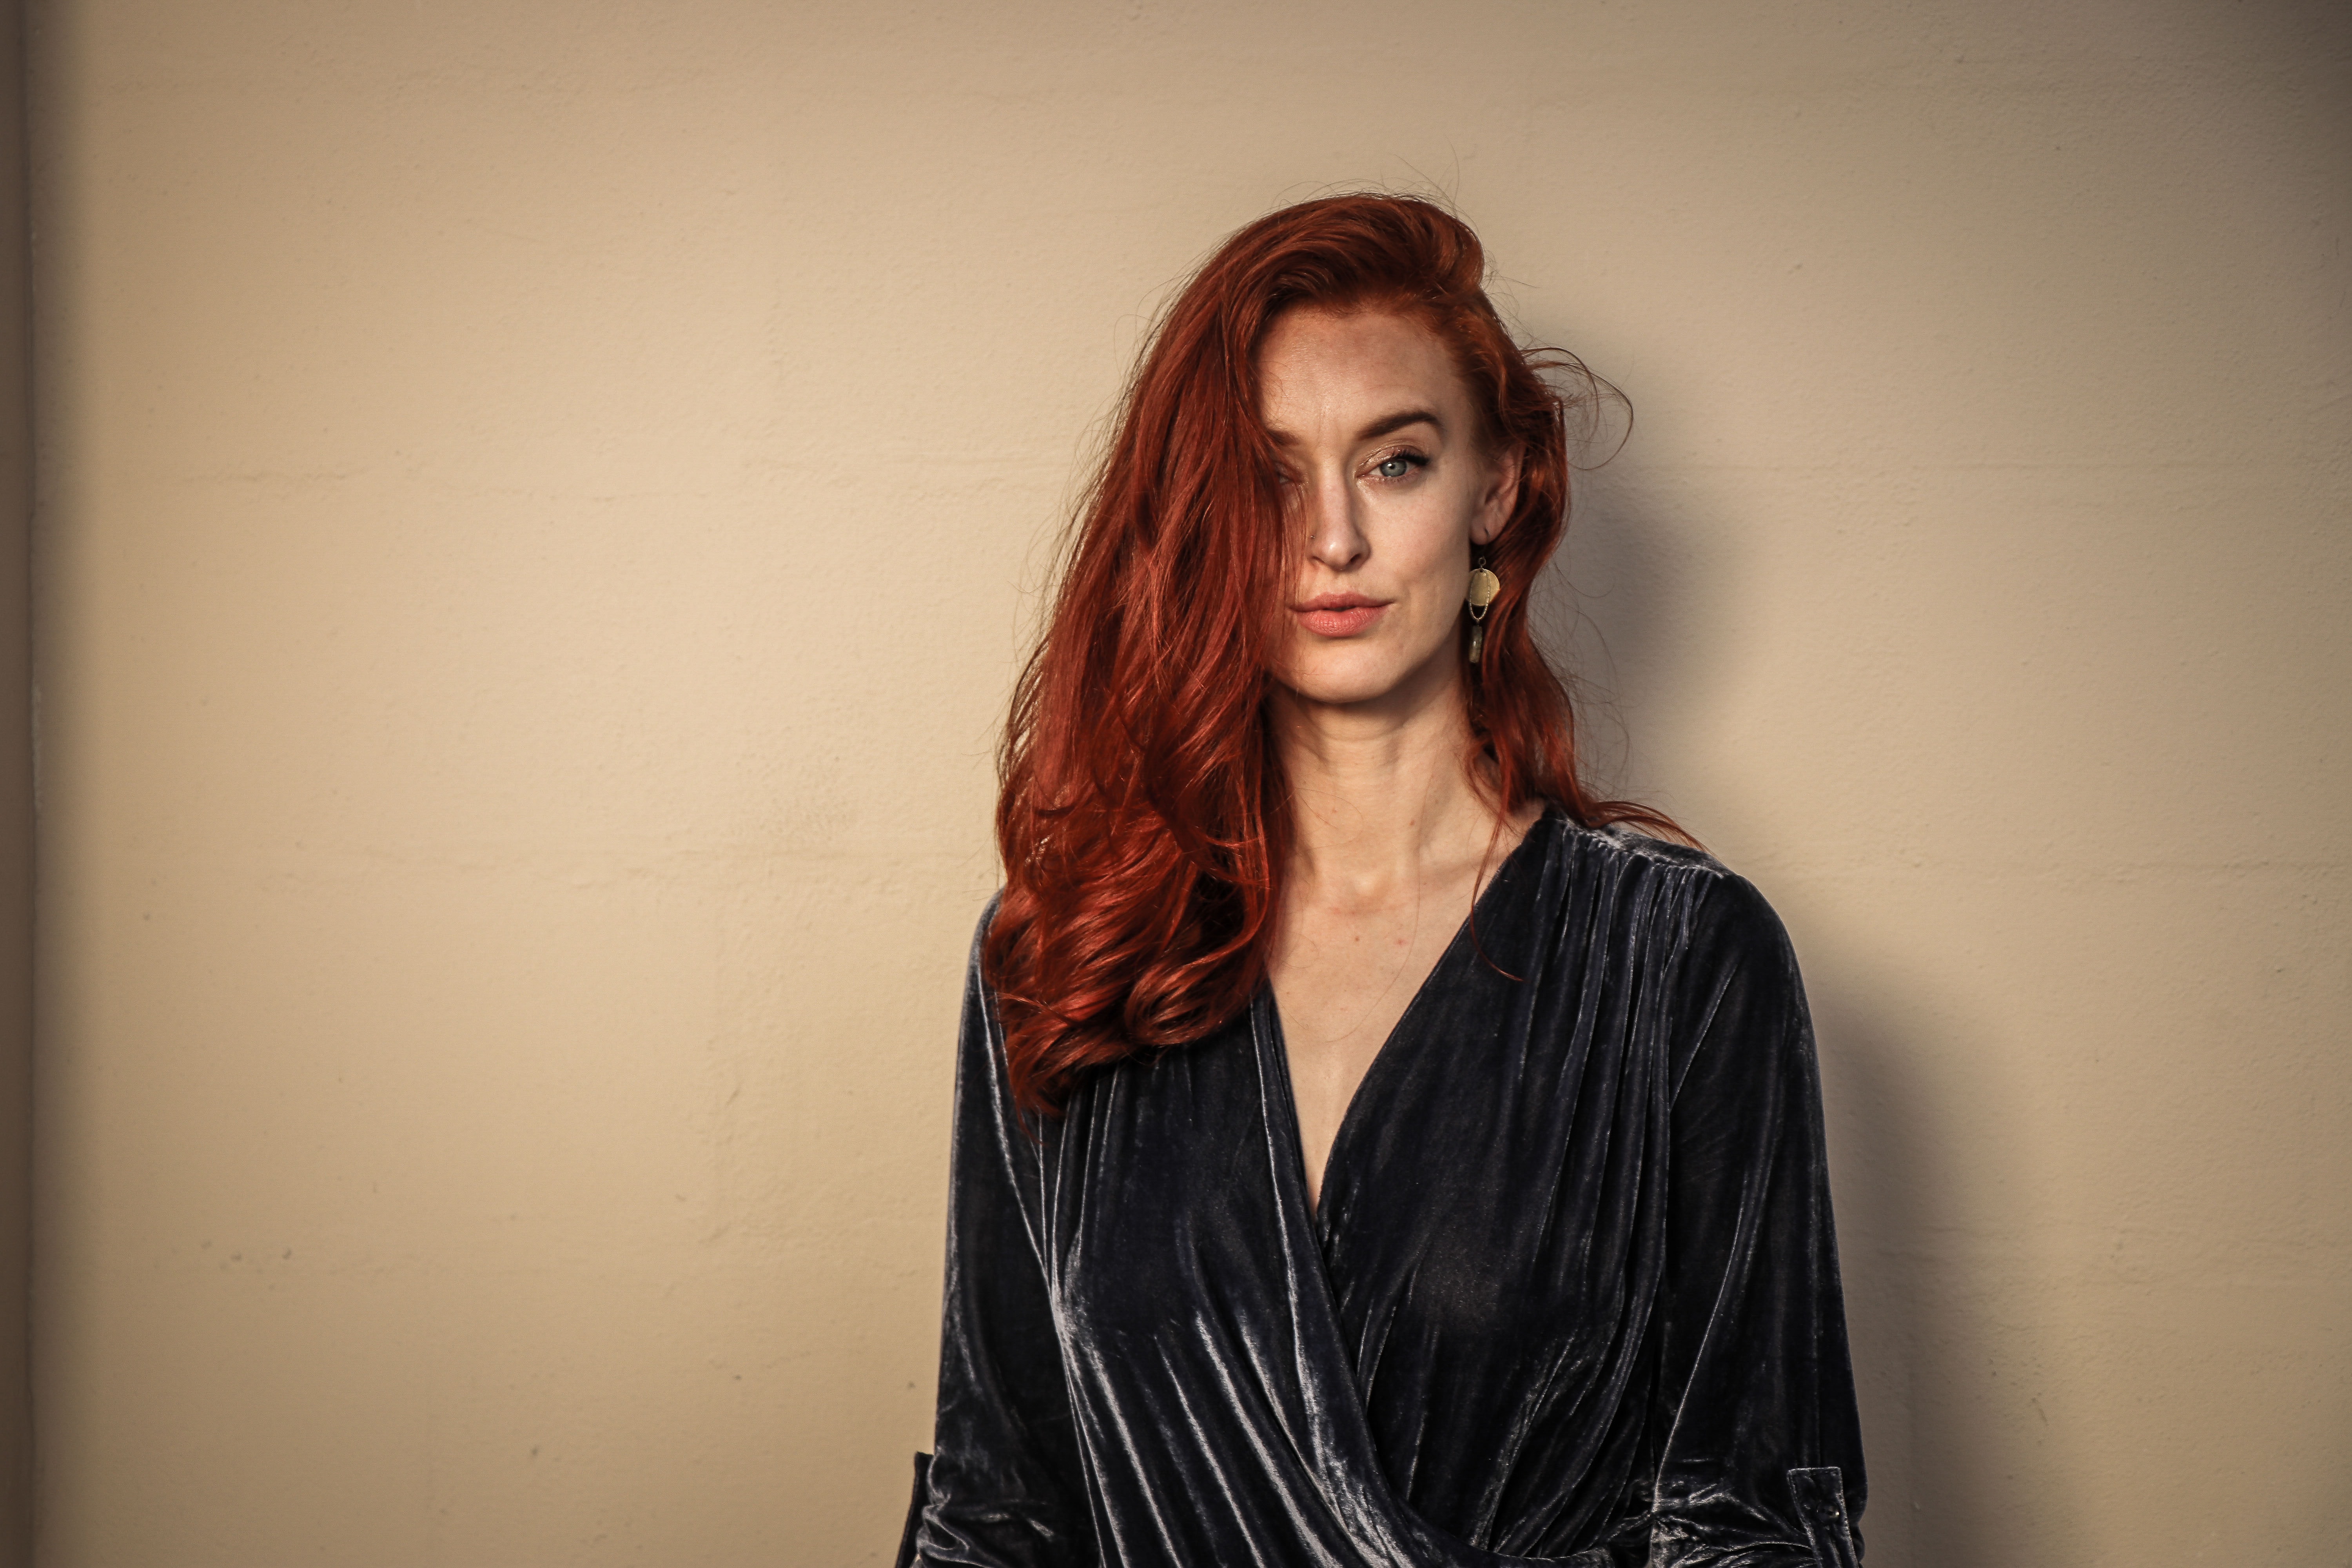
hair, face, red, lip, beauty, head, hairstyle, long hair, shoulder, fashion, model, brown hair, photo shoot, eye, photography, red hair, dress, portrait, fashion model, fashion design, smile, black hair, flash photography, portrait photography, style, hair coloring